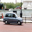
Label: automobile